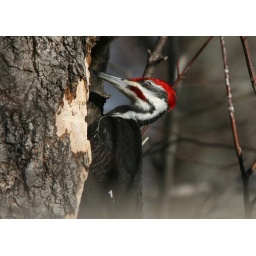
in tree 30 feet from ski mountain parking lot!